Shawn Estes

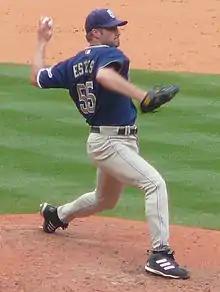
Estes with the Padres in 2008

Aaron Shawn Estes (born February 18, 1973) is an American former professional baseball pitcher who played 14 seasons in Major League Baseball (MLB). He played in MLB for the San Francisco Giants, New York Mets, Cincinnati Reds, Chicago Cubs, Colorado Rockies, Arizona Diamondbacks, and San Diego Padres.